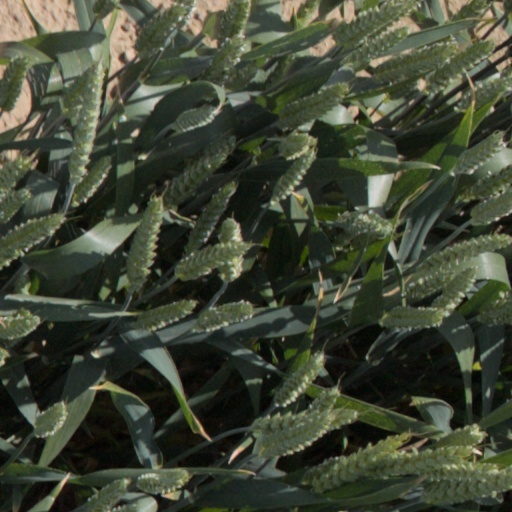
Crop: wheat